Homenaje a Dos Leyendas

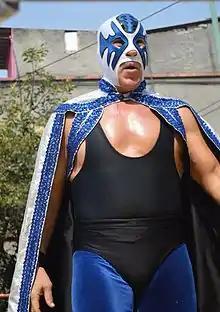
Masked wrestler Atlantis in the ring during an outdoor wrestling event

Homenaje a Dos Leyendas (Spanish for "Homage to Two Legends") is the collective name of a series of annual "lucha libre" (or professional wrestling) major shows promoted by Mexican professional wrestling promotion Consejo Mundial de Lucha Libre (CMLL). The show started out as "Homenaje a Salvador Lutteroth", honoring CMLL founder Salvador Lutteroth, it would later honor Lutteroth and El Santo until 2005 where the event would honor Lutteroth and a different retired or deceased luchador each year. CMLL has held a total of 29 "Homenaje" events, starting in 1996 and one each year since then. The shows are usually main evented by a "Lucha de Apuestas" or "Bet match" where competitors wager either their wrestling mask or hair on the outcome of the match.